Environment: real
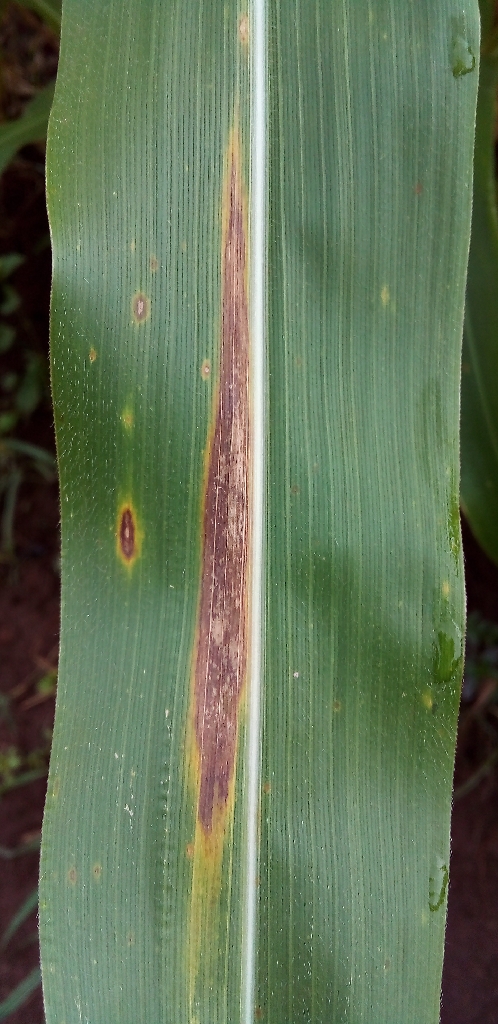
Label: northern_corn_leaf_blight